The Strokes

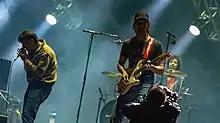
The Strokes performing at Corona Capital, 2019

In October 2016, guitarist Valensi indicated that the band were "slowly but surely working on an album, we're kind of just in writing sessions". In July 2017 Albert Hammond Sr. said The Strokes are working with Rick Rubin. Albert Hammond Jr. took to Twitter to clarify that "we met and played a few music ideas for Rick to feel out a vibe but even a theoretical album plan would be years away, if at all". He also tweeted, "Sorry everyone we are not in the studio recording" and that there were "a lot of unknowns and nothing worth speaking about at this time."